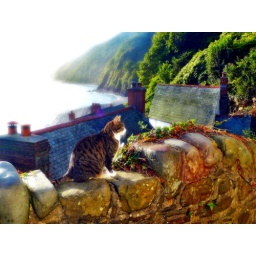
A friendly cat I stumbled across on an early morning walk down to the Clovelly beach in England.